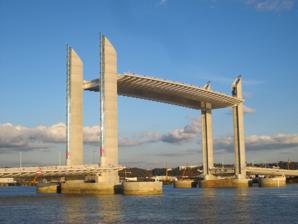
Building: Pont Jacques Chaban-Delmas
Country: France
Year built: 2012
Bridge in Bordeaux Pont Jacques Chaban-Delmas The Pont Jacques Chaban-Delmas on its inauguration day, 15 March 2013. Coordinates 44°51′30″N 0°33′07″W / 44.858279°N 0.551806°W / 44.858279; -0.551806 Crosses Garonne river Locale Bordeaux Characteristics Design Vertical-lift bridge Material Concrete and steel Total length 575 m (1,886 ft) Width 32 m (105 ft) to 45 m (148 ft) Height 77 m (253 ft) Longest span 110 m (360 ft) History Construction start 2009 Construction end 2012 Opened March 2013 Location The Pont Jacques Chaban-Delmas is a vertical-lift bridge over the Garonne in Bordeaux , France . It was inaugurated on 16 March 2013 by President François Hollande and Alain Juppé , mayor of Bordeaux. Its main span is 110 m (361 ft) long. As of 2013, it is the longest vertical-lift bridge in Europe. It is named in honour of Jacques Chaban-Delmas , a former Prime Minister of France and a former mayor of Bordeaux. References